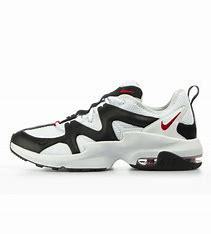
Brand: Nike
Model: Air Max Graviton